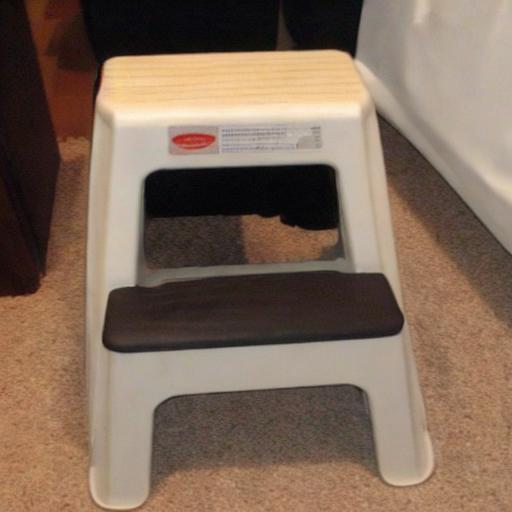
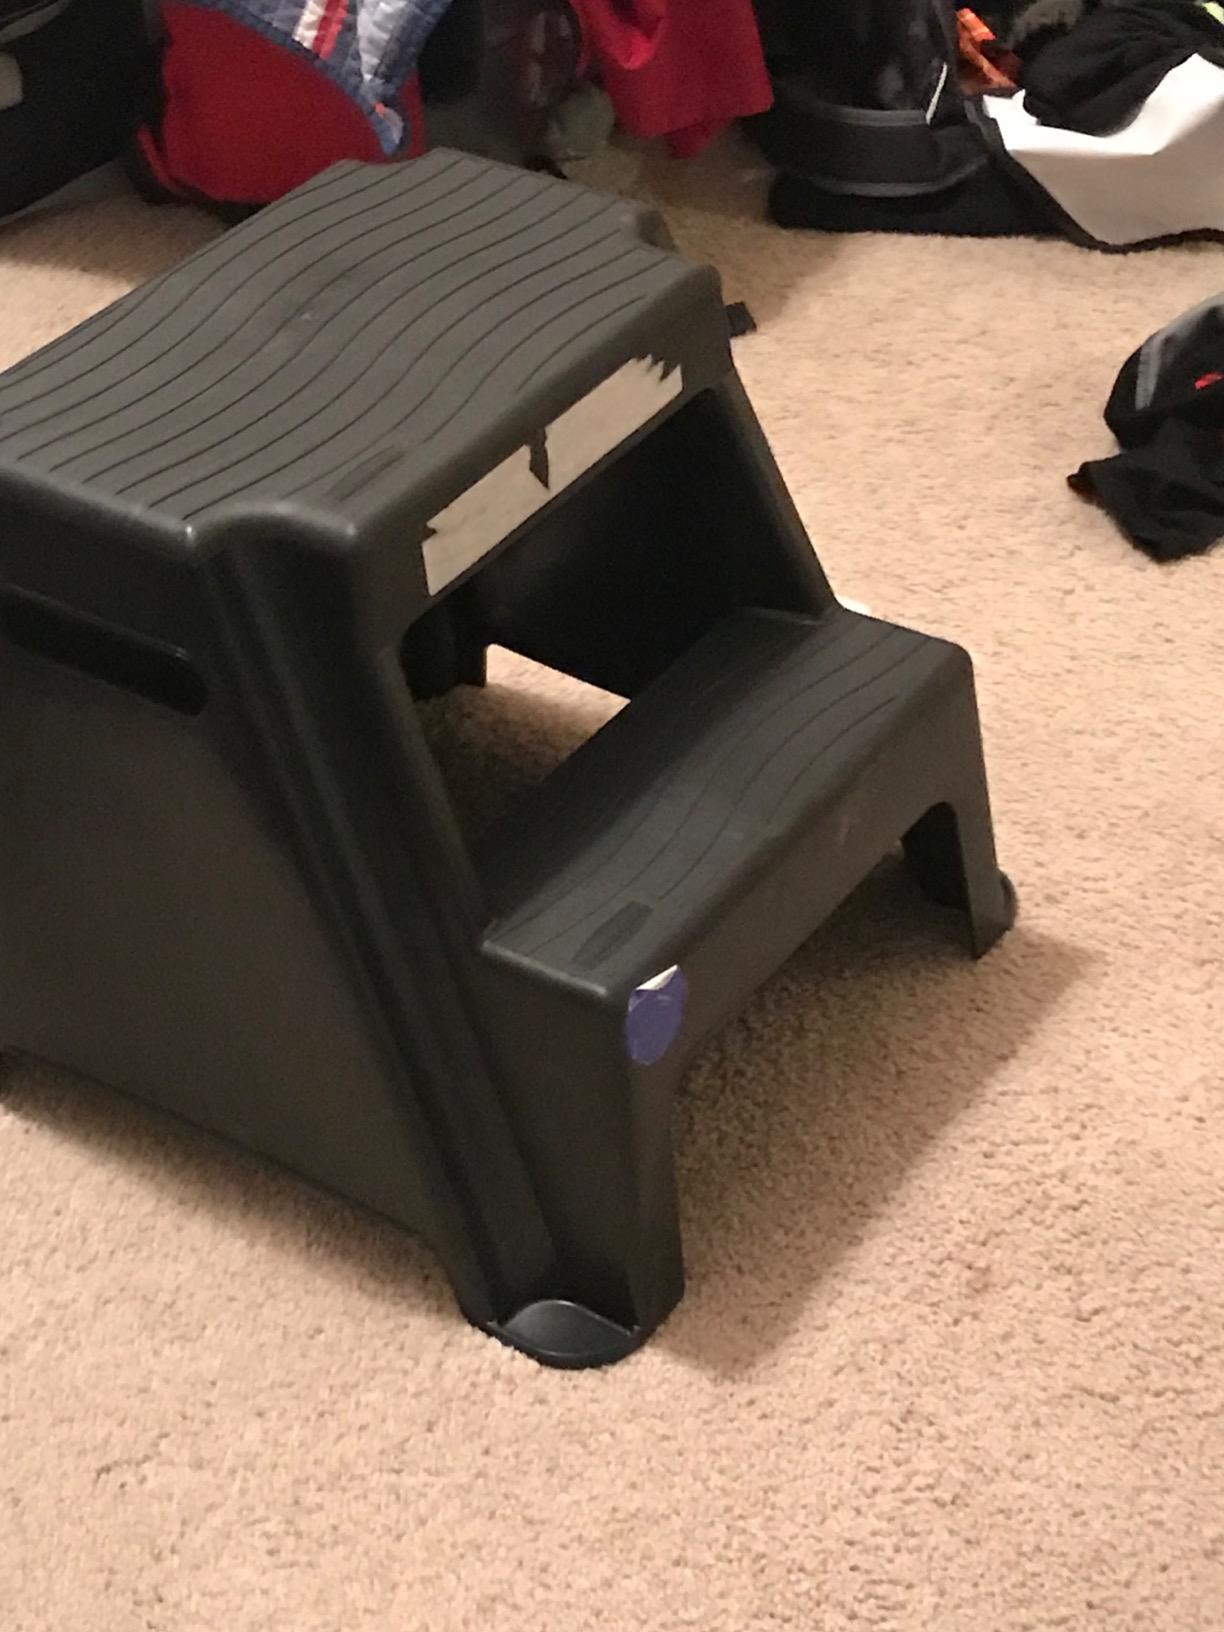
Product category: stool
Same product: no